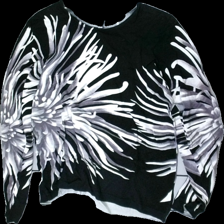
View: front
Type: Top
Category: Ladies
Brand: Not in the list
Brand text on label: m.x.o
Colors: Black, White
Material: 66% viscose, 34% nylon
Pattern: Floral print
Cut: C-collar
Size: L
Season: All
Damage: washed out
Price range: <50
Recommended usage: Export